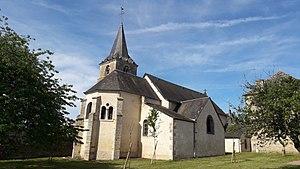
Église romane Saint-Bénigne de Sougy-sur-Loire
Sougy-sur-Loire est une commune française située dans le département de la Nièvre, en région Bourgogne-Franche-Comté.